The Ford Fiesta in Motorsports

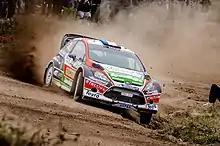
Ford Fiesta rallying in the World Rally Championship

The Ford Fiesta is a supermini car that was marketed by Ford from 1976 to 2023 over seven generations. It has been used to compete in various motorsports.